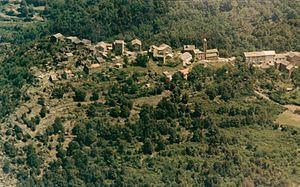
Carticasi est une commune française située dans la circonscription départementale de la Haute-Corse et le territoire de la collectivité de Corse. Le village appartient à la piève de Vallerustie, en Castagniccia.